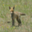
Label: fox